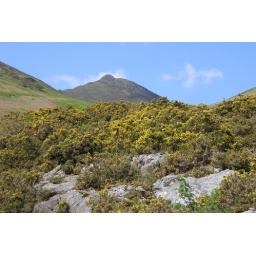
Causey Pike viewed from the road bridge over Stonycroft Gill.